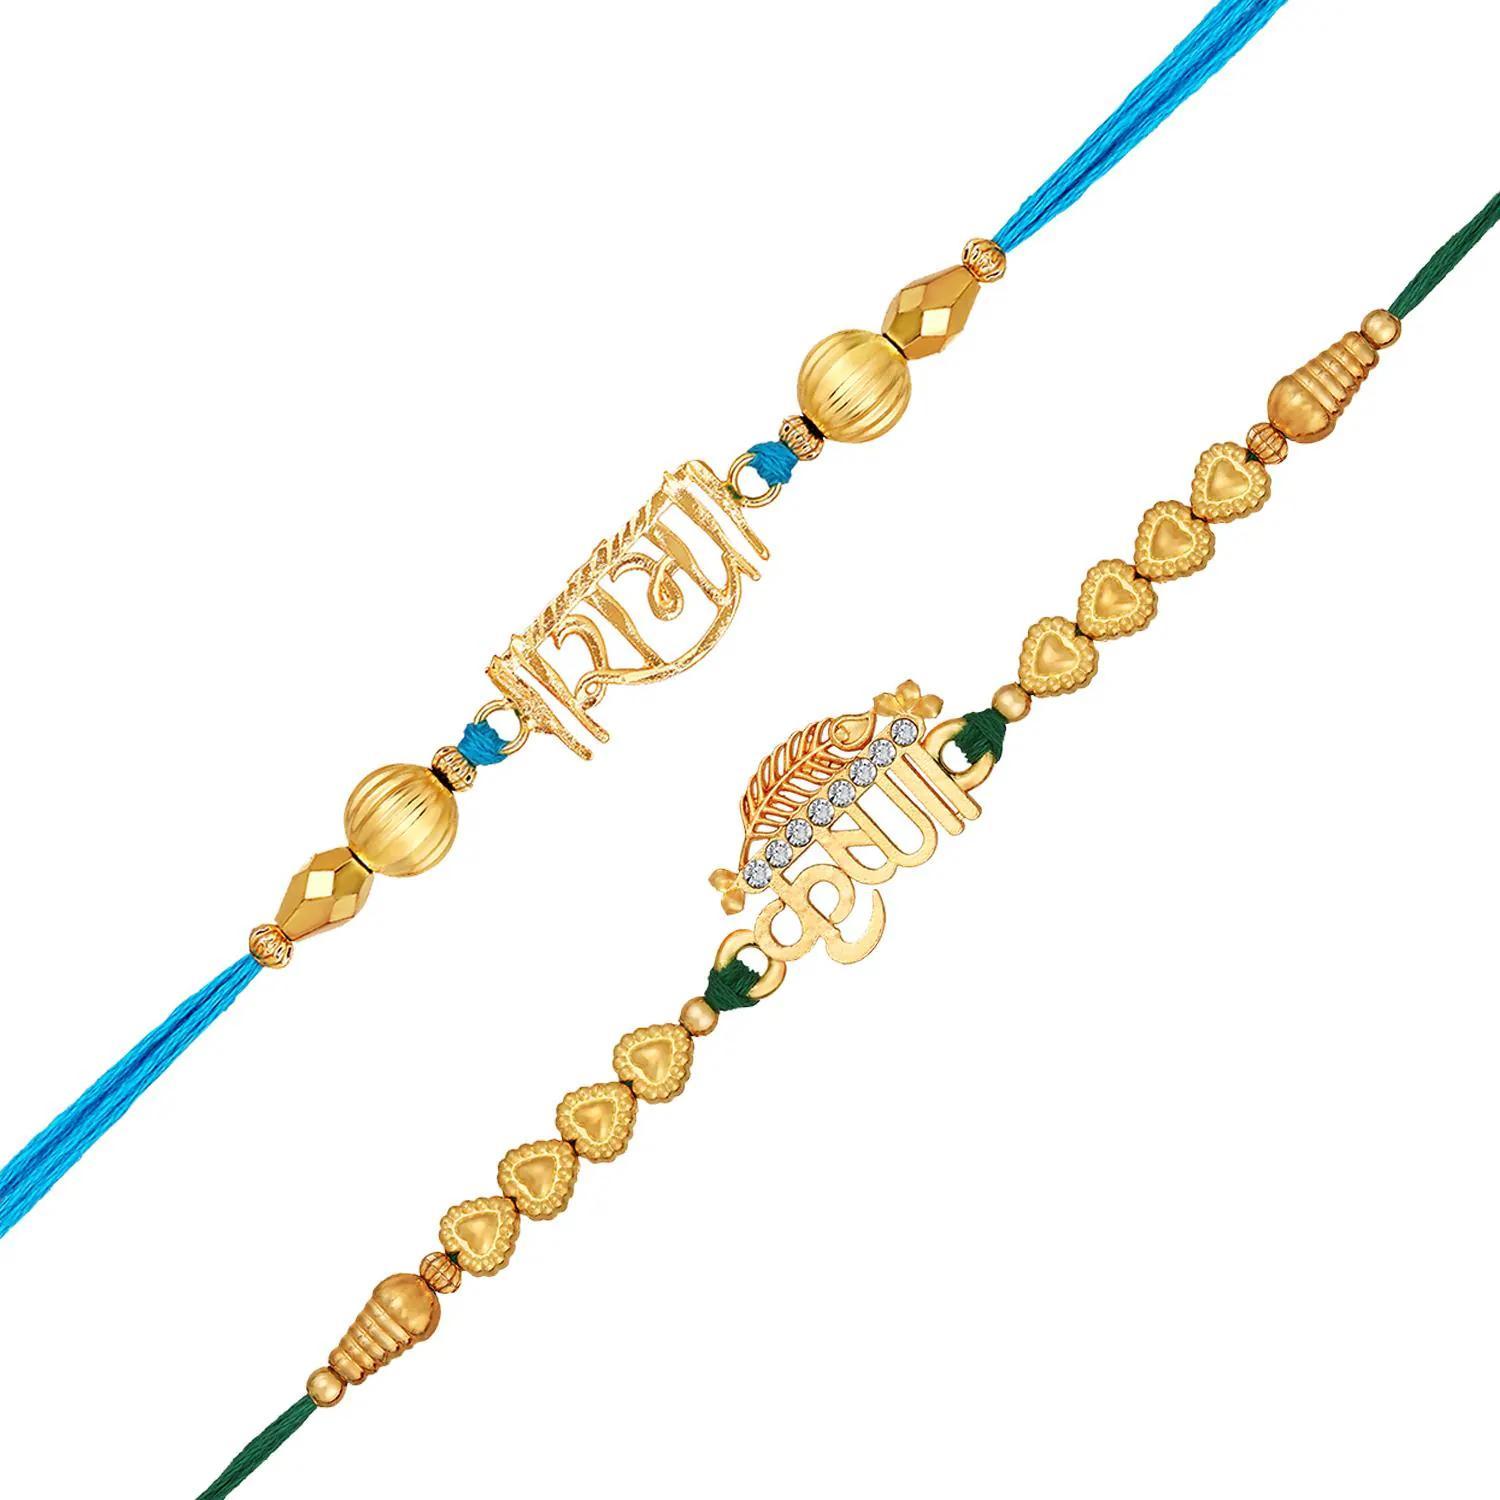
 Mahi Gold Plated Religious Combo of Rama and Krushana Rakhi for Brother, Bhai, Bro (RCO1105712G)
Type: Rakhis
Brand: Mahi
Price: Rs. 279
 Celebrate Raksha Bandhan with our exquisitely crafted Rakhi, designed to strengthen the bond between siblings. This traditional Rakhi features intricate beadwork and durable thread, ensuring it stands the test of time. Handmade with care, each Rakhi is a unique and meaningful gift for your brother. Each Rakhi carries heartfelt blessings and good wishes for your brother's well-being and success. Celebrates the bond of love and protection between siblings, a cherished tradition in Indian culture.
Features: The Rakhi is adorned with vibrant colors and attractive embellishments that add a touch of elegance to the celebration.,Content in Box : 2 Rakhis ; Cultural Significance: This beautiful Rakhi will acknowledge your love for Your Brother with the promise that your bond with him will grow stronger as time goes on.,Vibrant Colors: Adding bright and playful colors to the celebration will make it stand out and make it more enjoyable. This Rakhi Combo comes with a Small Rakhi Greeting Card along with a few grams of Roli & Chawal,Celebrate the bond of love and protection with our exquisite Rakhis. Share the joy of Raksha Bandhan Festival with this beautiful Rakhi, a token of love, protection and blessings.,Adjustable Size and Easy to tie: Designed to fit wrists of all sizes. It is simple and easy to tie the Rakhi securely and effortlessly.
Included: 2 Rakhis